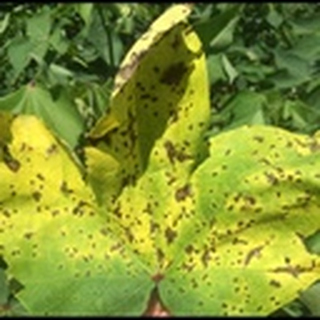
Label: cotton_bacterial_blight